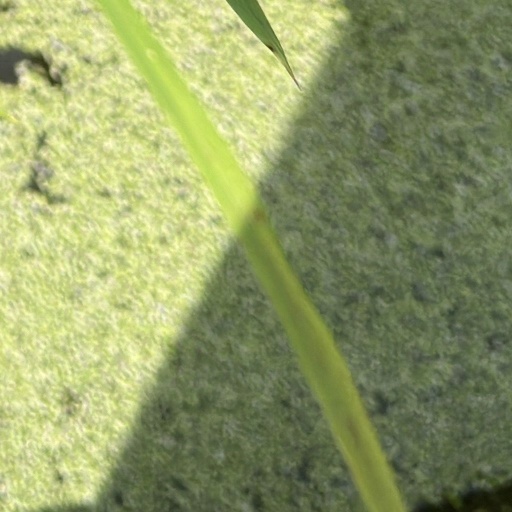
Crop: rice